East India

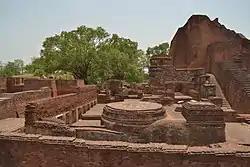
Famed Buddhist Nalanda University & Monastery ruins in Bihar

Islamic invasions in the 13th century resulted in the collapse of Hindu kings and most Buddhists, especially in East Bengal, converted to Islam. East India including Bihar and West Bengal was part of the Mughal Empire in the 16th and 17th centuries. Odisha remained the only powerful Hindu dynastic stronghold under the rule of Soma/Keshari Dynasty, Bhanja Dynasty, Eastern Ganga Dynasty, Suryavanshi Dynasty and Bhoi(Khordha) dynasty till the end of the 16th century. The mighty Nalanda University existed at Nalanda which was destroyed by Bakhtiar Khilji during the 12th century and also defeated Sena Dynasty. Sher Shah Suri, who became king of India after defeating Humayun, founded the city of Patna on the ruins of ancient Pataliputra.